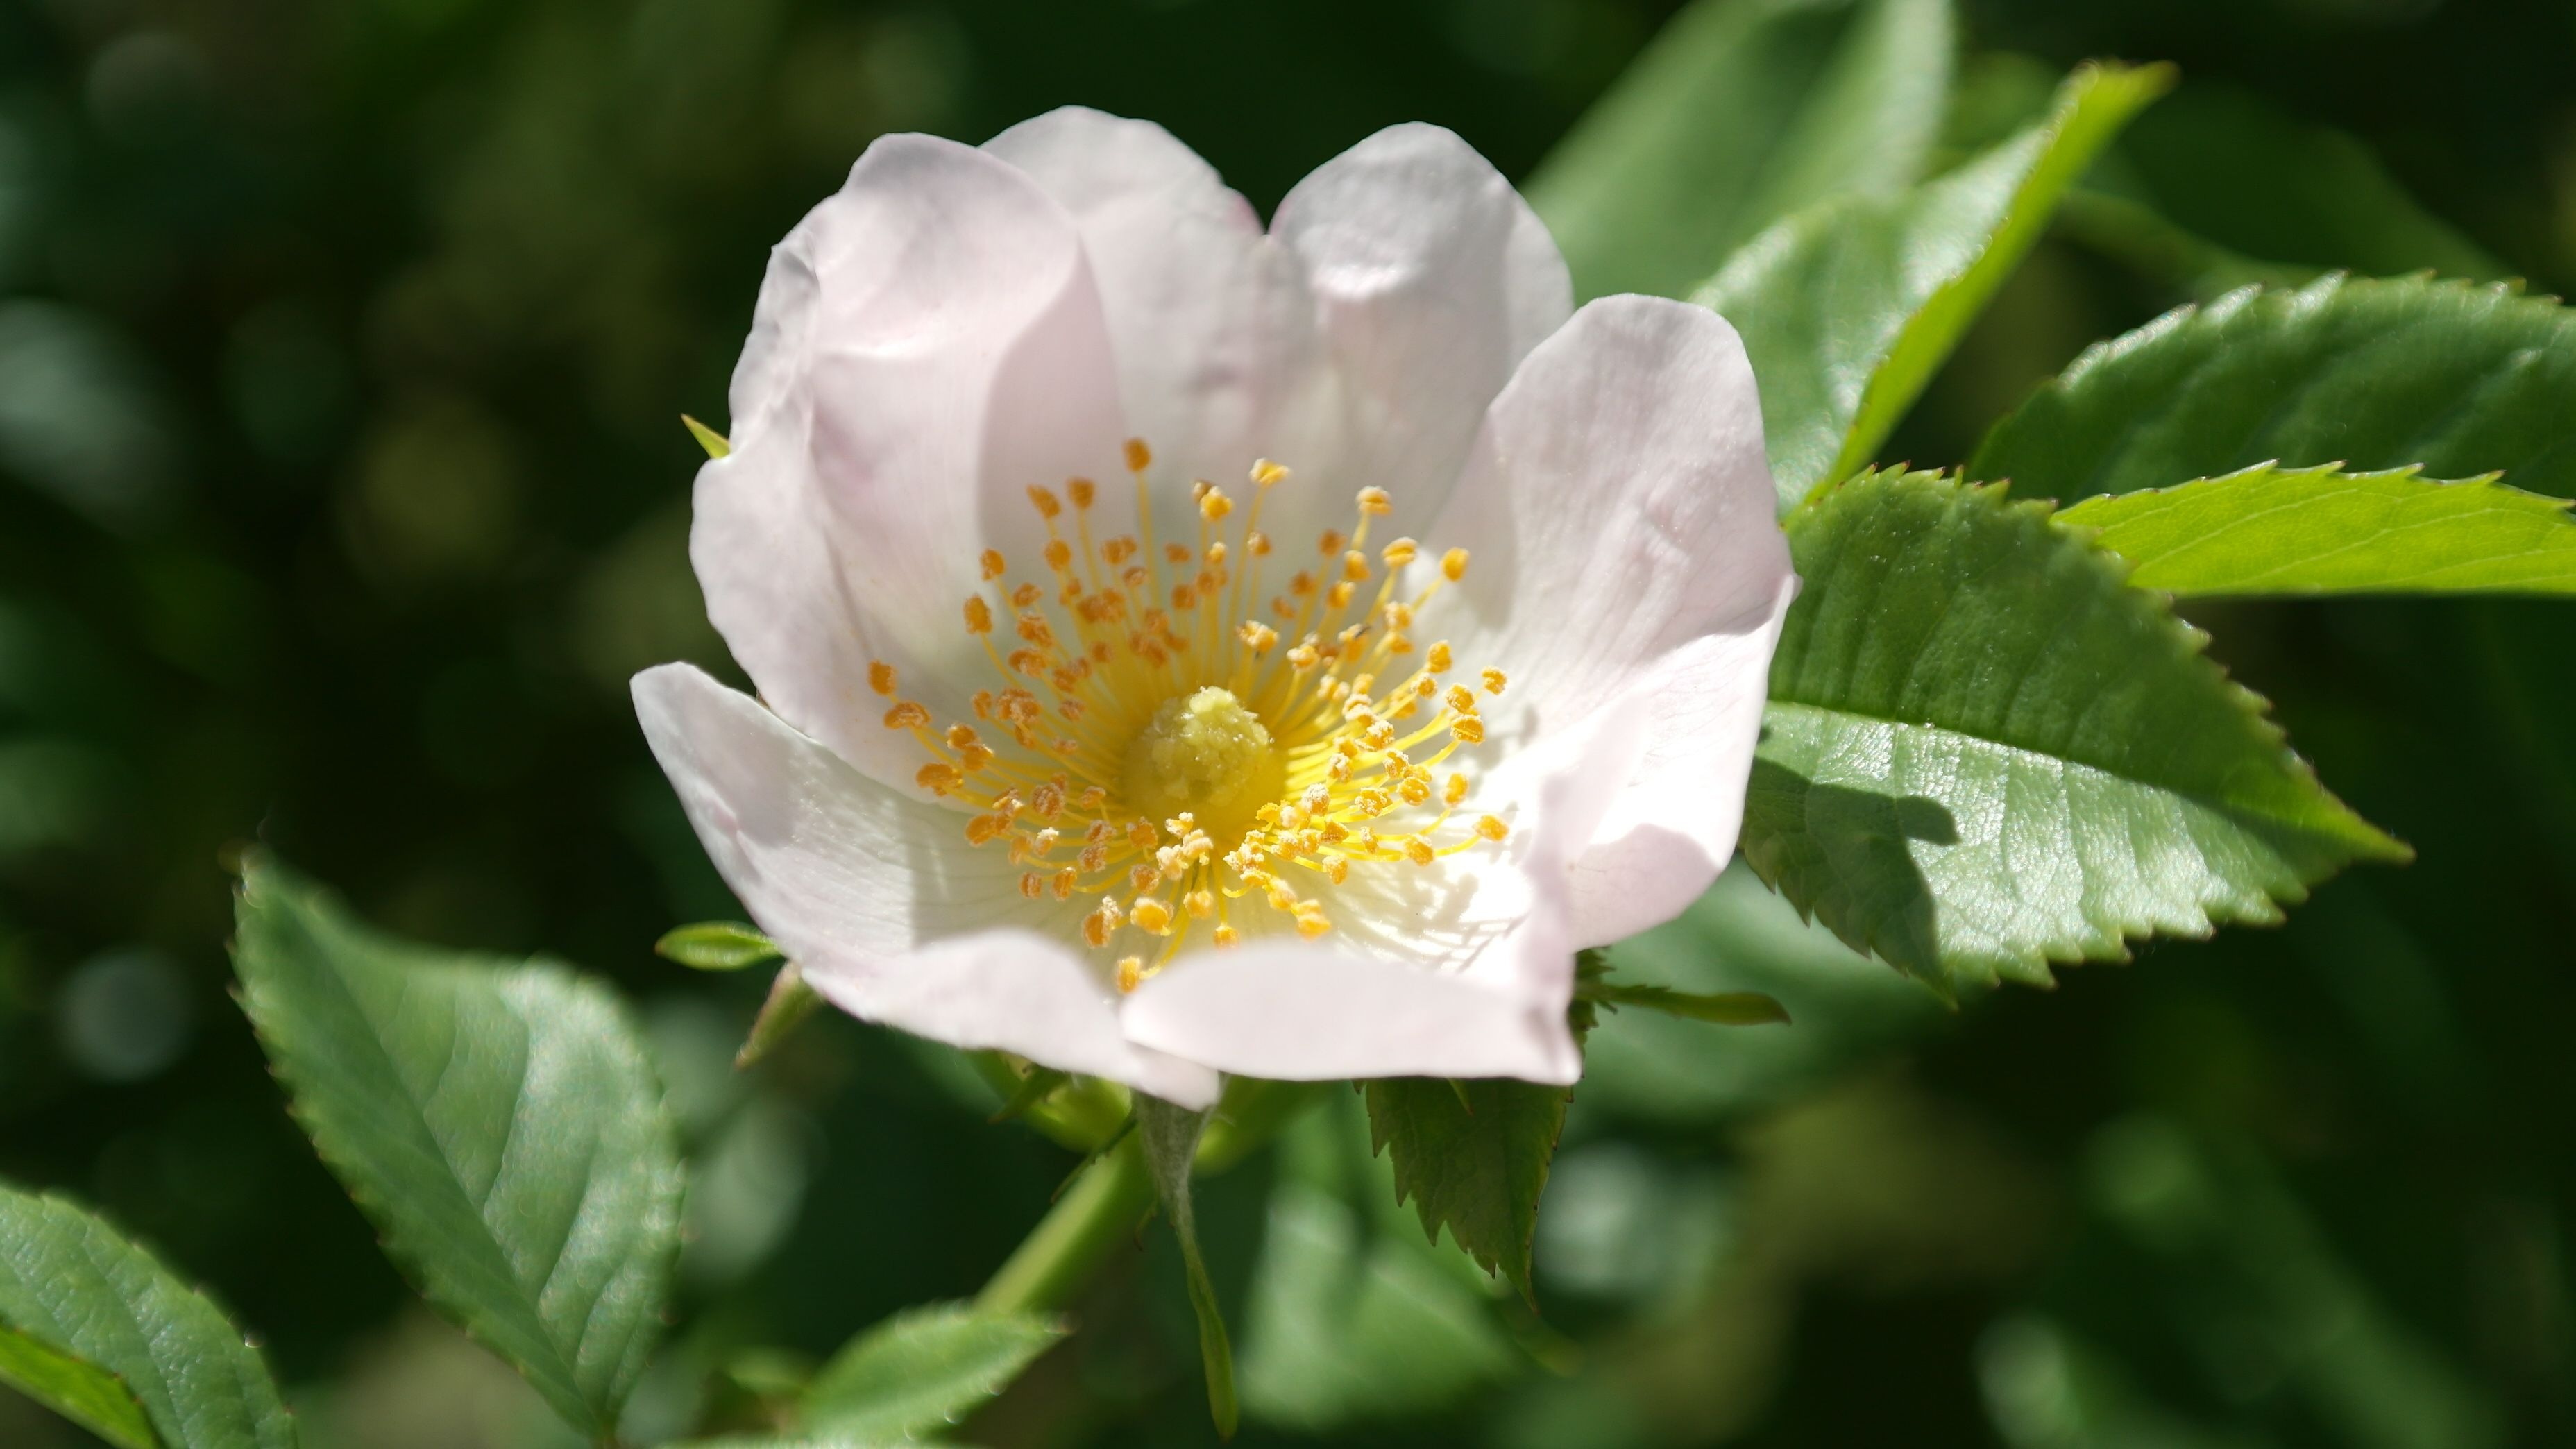
nature, blossom, plant, flower, petal, bloom, rose, botany, pink, flora, wildflower, wild rose, macro photography, rosa canina, flowering plant, garden roses, rose family, burnet rose, land plant, rosa rubiginosa